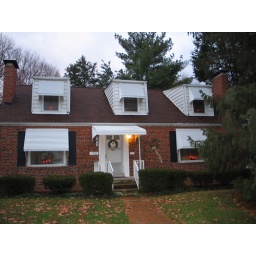
The house with our minimal Christmas decorations. We have little red lights in every window, plus two wreaths.